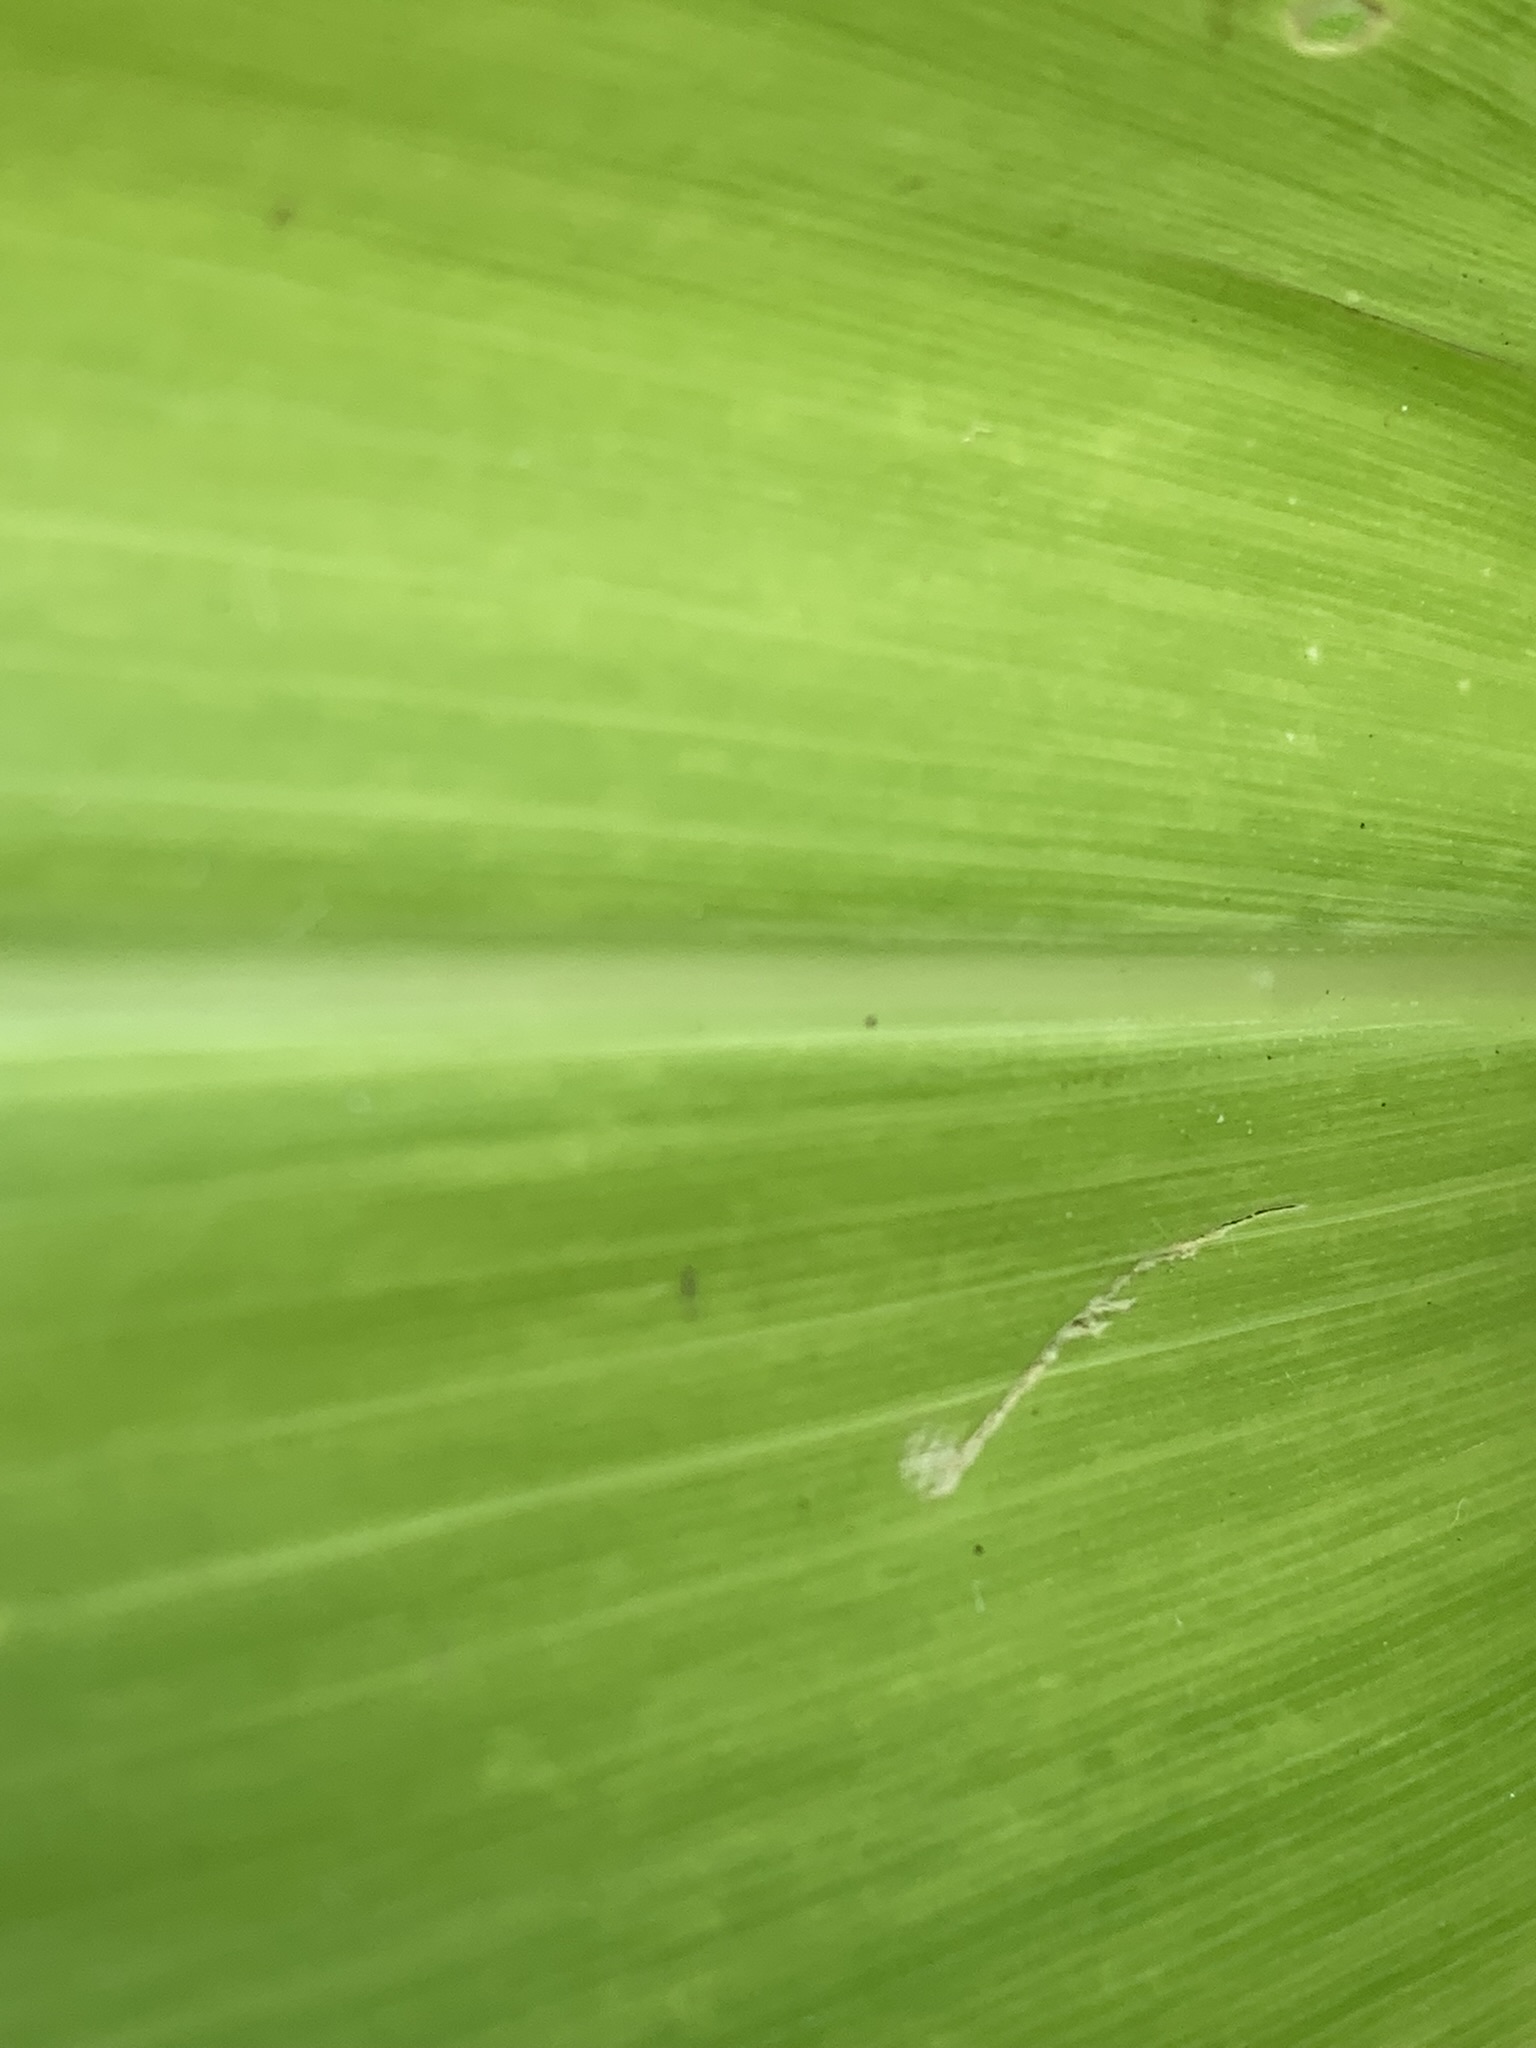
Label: Healthy